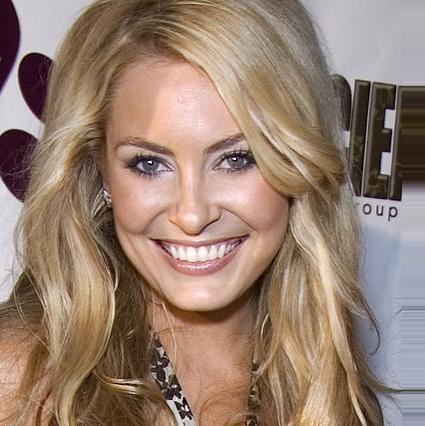
Age: 28